Satellite television

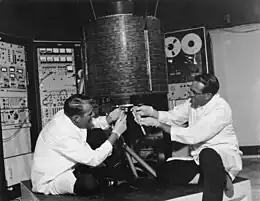
Intelsat I (1965), the world's first commercial communications satellite, was used among others to relay the Our World multi-national broadcast (1967), the first multi-satellite relayed television broadcast

The first public satellite television signals from Europe to North America were relayed via the Telstar satellite over the Atlantic ocean on 23 July 1962, although a test broadcast had taken place almost two weeks earlier on 11 July. The signals were received and broadcast in North American and European countries and watched by over 100 million. Launched in 1962, the "Relay 1" satellite was the first satellite to transmit television signals from the US to Japan. The first geosynchronous communication satellite, Syncom 2, was launched on 26 July 1963. The subsequent first geostationary Syncom 3, orbiting near the International Date Line, was used to telecast the 1964 Olympic Games from Tokyo to the United States.